Operation Black Buck

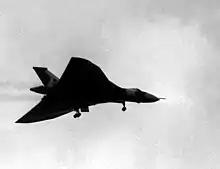
A Vulcan bomber makes an approach to land at Ascension Island at dusk

The first surprise attack on the islands, on 30 April – 1 May, was the first significant offensive action made by British forces against the Argentine forces in the Falklands. It was aimed at the main runway at Port Stanley Airport. Carrying twenty-one 1,000-pound bombs, the bomber was to fly across the line of the runway at about 35 degrees. The bomb release system was timed to drop bombs sequentially from , so that at least one bomb would hit the runway. The Vulcan's fuel tanks could contain weighing in fourteen pressurised bag tanks, five in each wing and four in the fuselage. Based upon estimates of the Vulcan's fuel need, eleven Victor tankers, including two reserve aircraft, were assigned to refuel the single Vulcan before and after its attack on the Falklands. Two Vulcans were assigned to the mission: one, commanded by Reeve, was the lead with another, captained by Withers, as the reserve, which would return to Ascension once Reeve had successfully completed its first aerial refuelling. The plan called for 15 Victor sorties and 18 aerial refuellings. At the time it was the longest bombing mission ever attempted. (B-2 Spirit bombers would surpass that record during the 2001 Operation Enduring Freedom.)